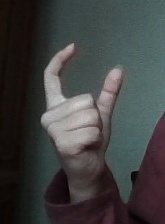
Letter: nun